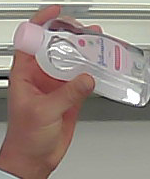
Product: johnson_baby